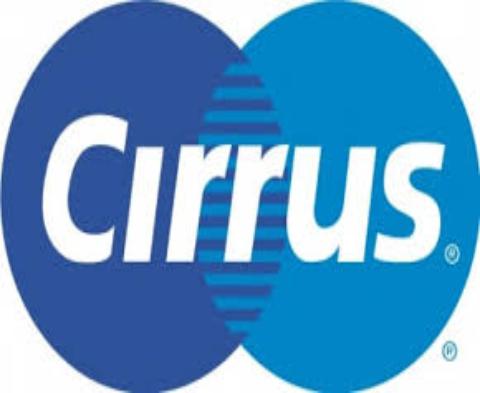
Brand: Cirrus
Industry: Electronic